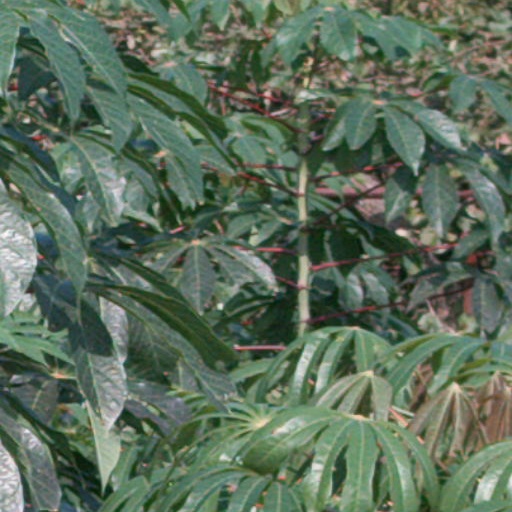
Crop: cassava